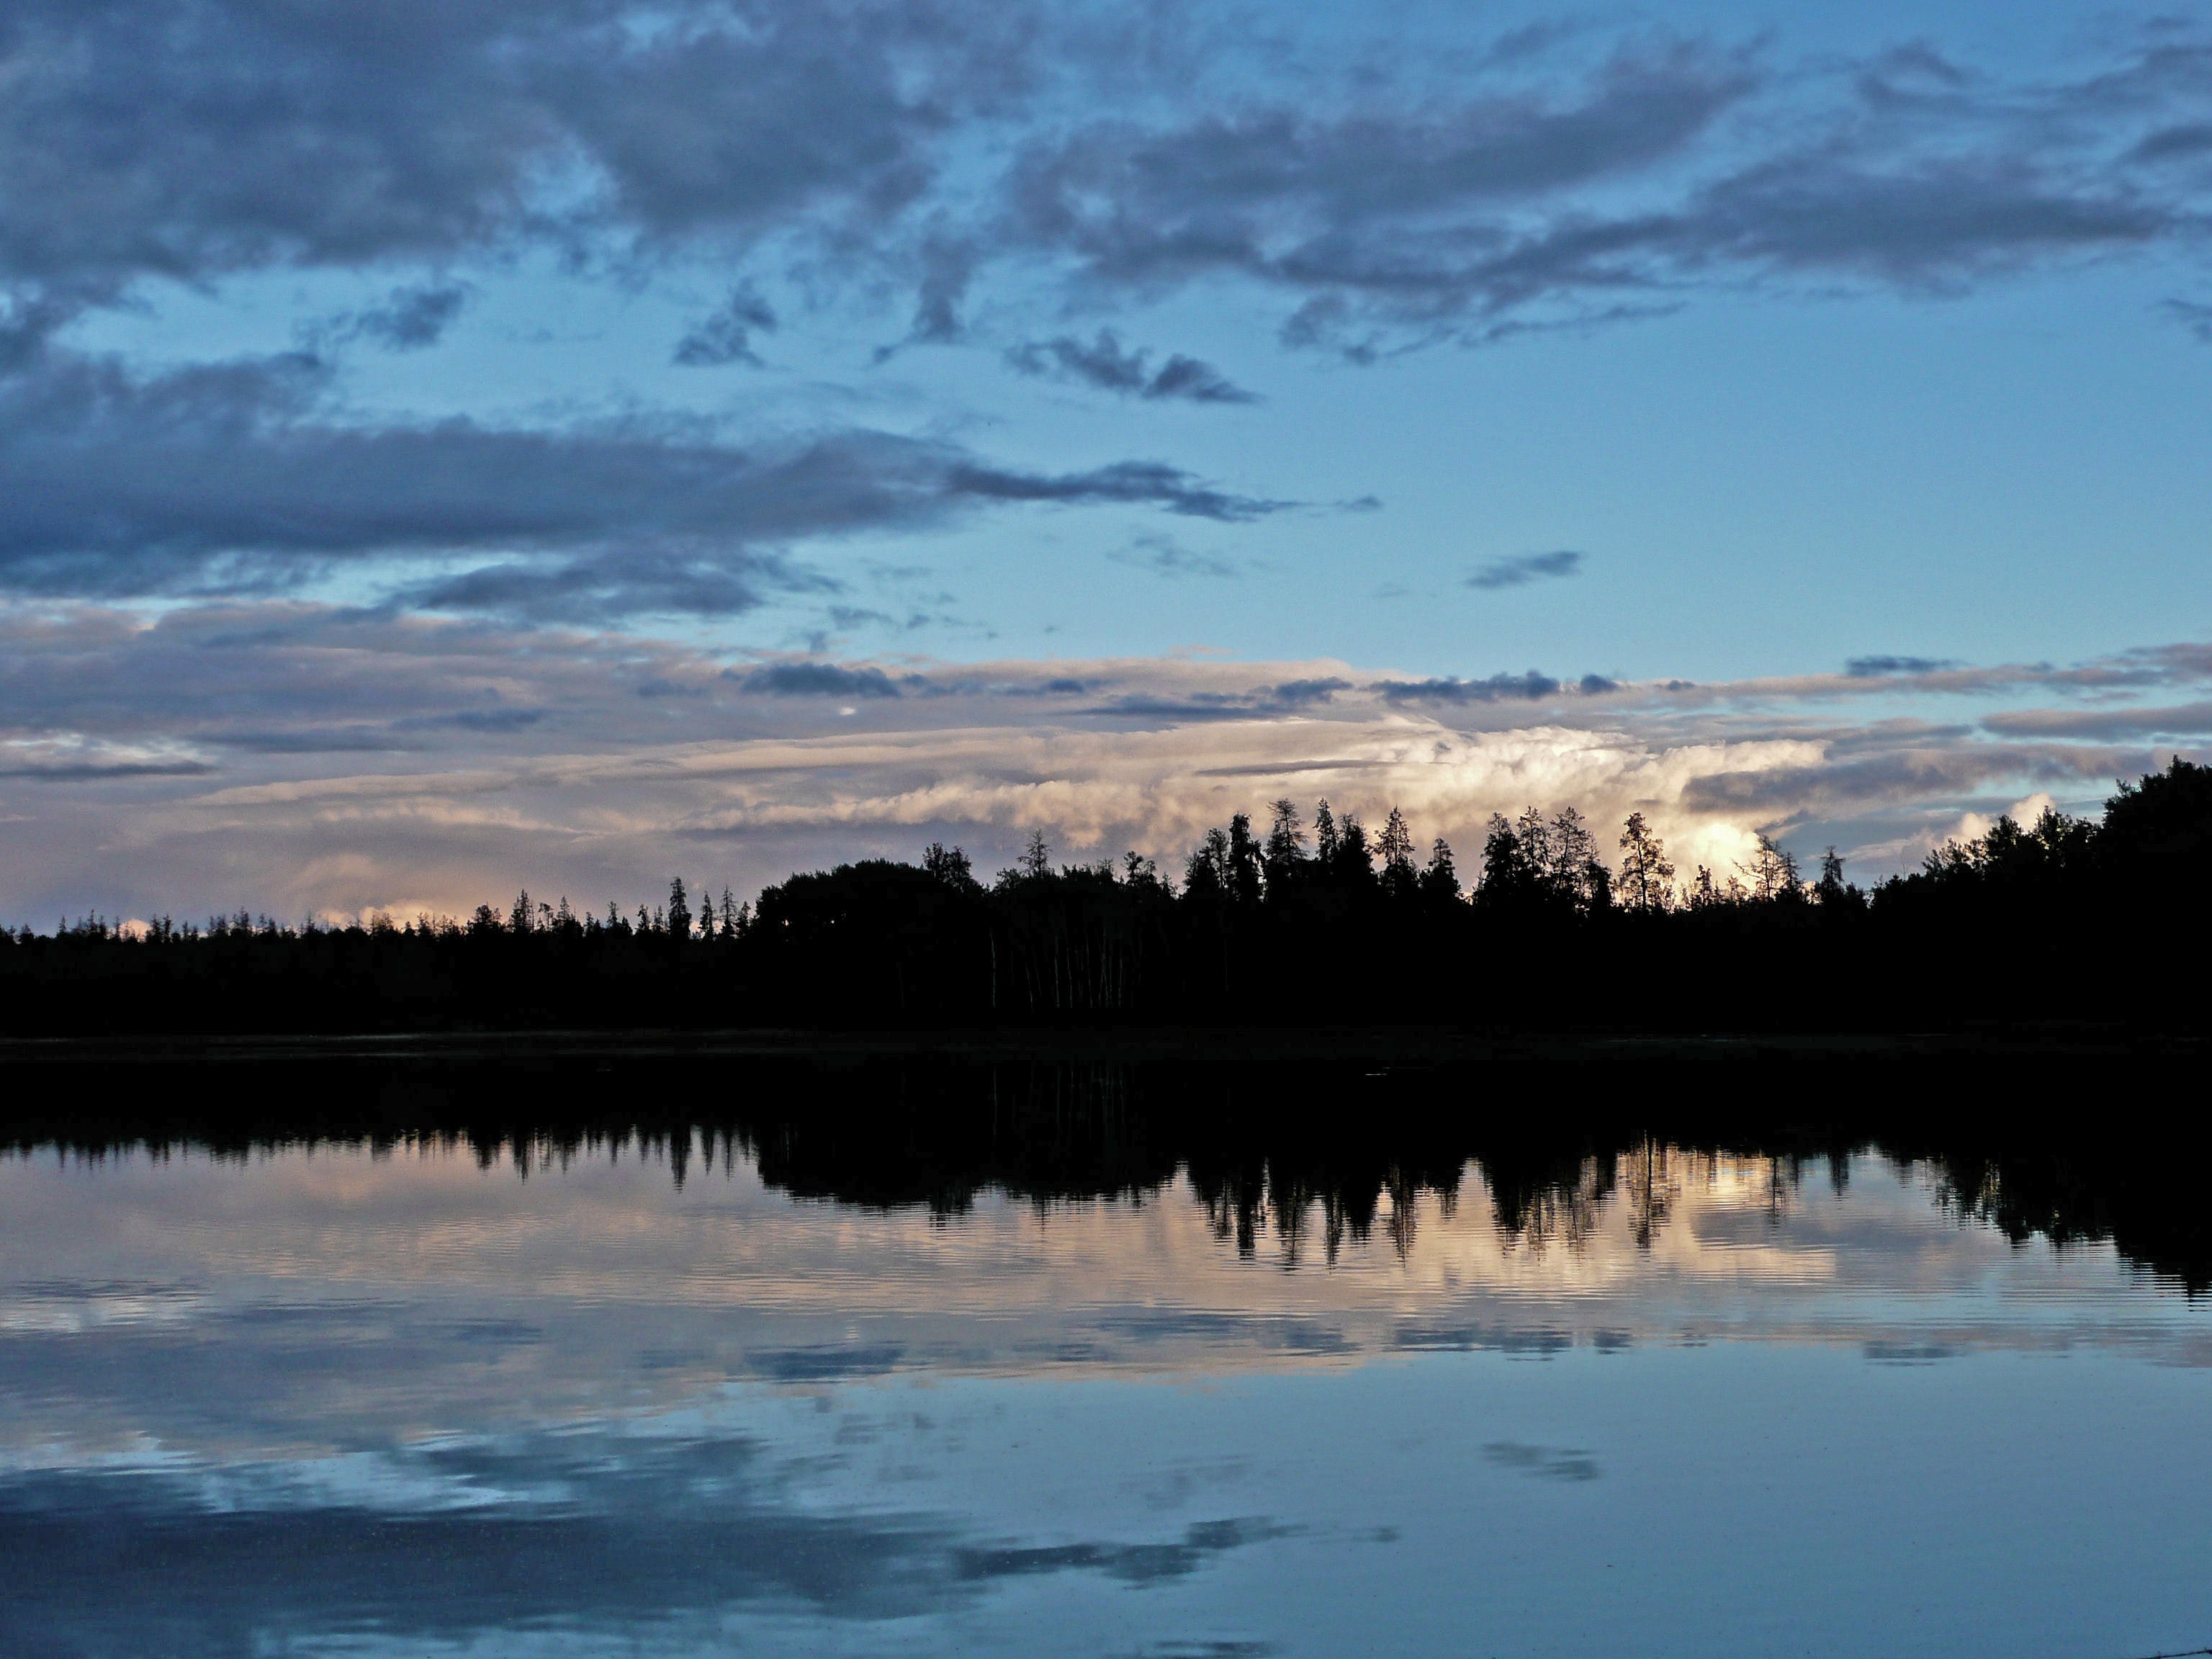
sky, reflection, body of water, water, nature, blue, cloud, lake, evening, horizon, loch, atmospheric phenomenon, morning, dusk, tree, reservoir, water resources, wilderness, atmosphere, calm, river, lake district, dawn, sound, sunset, night, landscape, sea, bank, inlet, ocean, sunlight, mountain, meteorological phenomenon, sunrise, forest, national park, darkness, winter, cumulus, afterglow